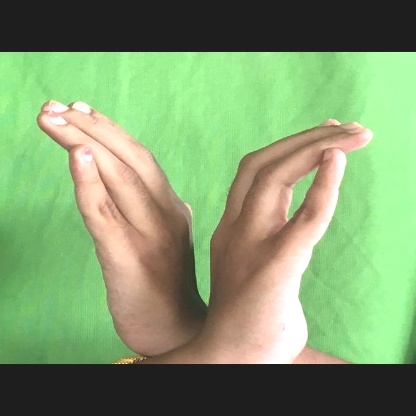
Mudra: Nagabandha